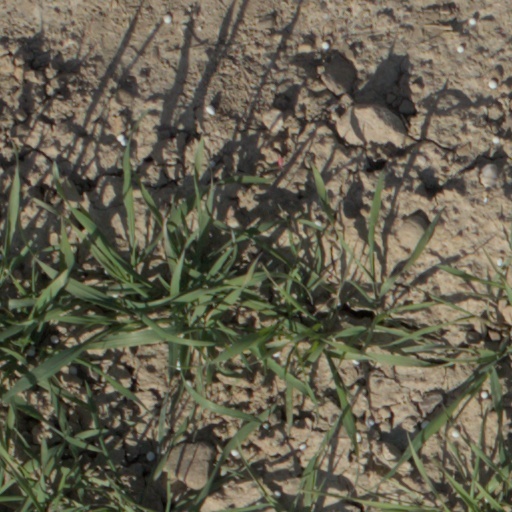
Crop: wheat